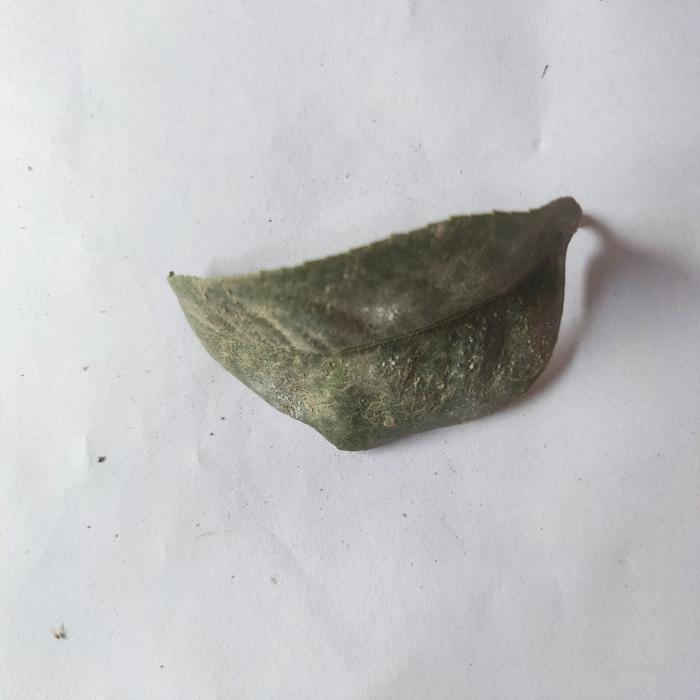
Crop: Lemon
Leaf condition: Sooty_Mold